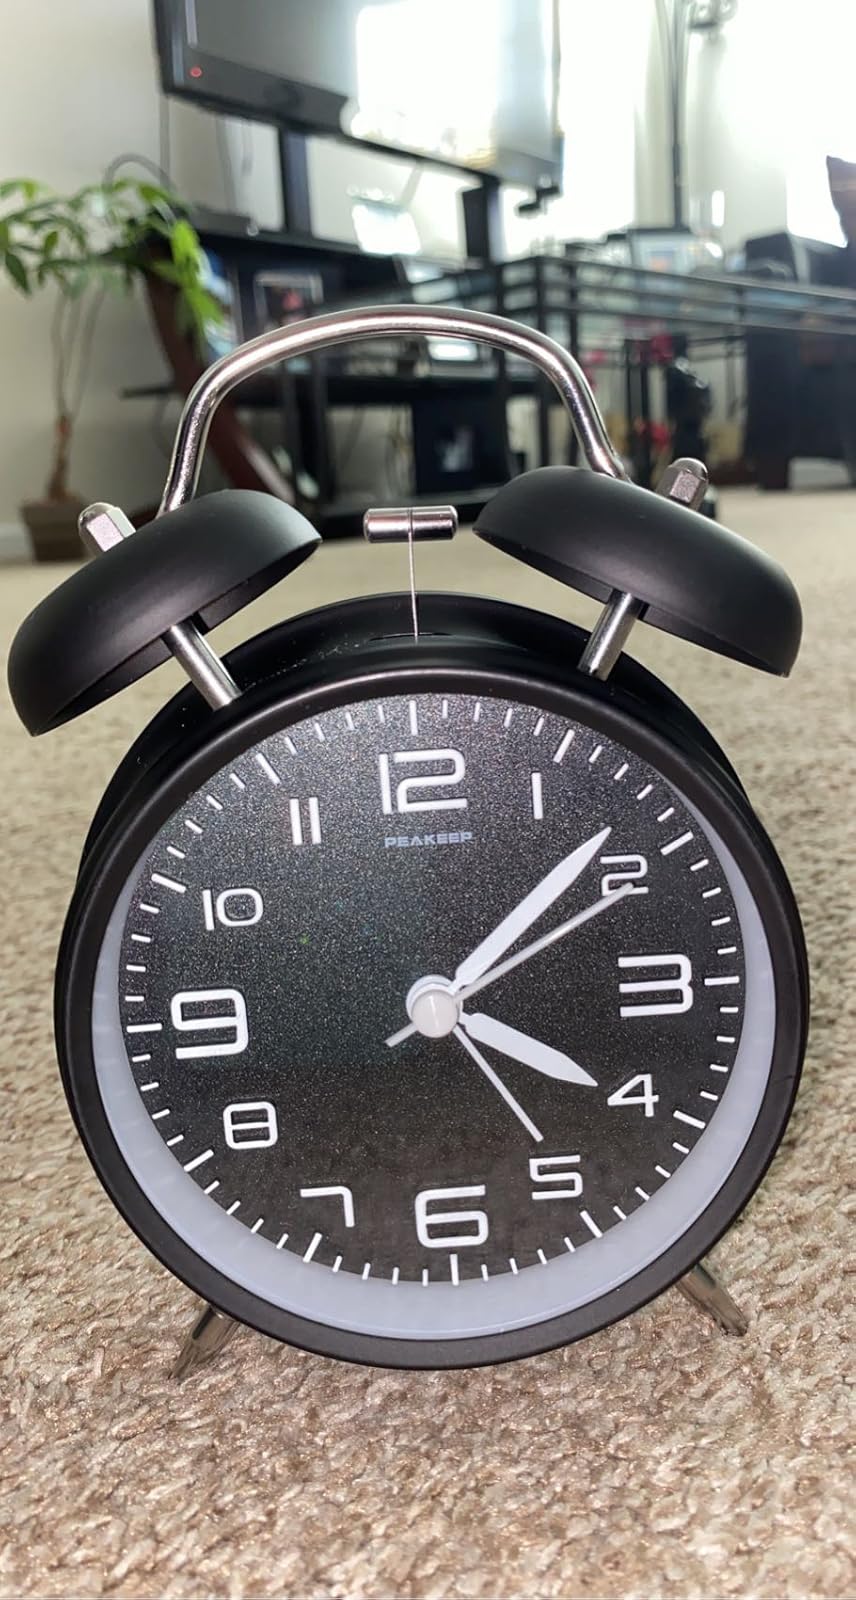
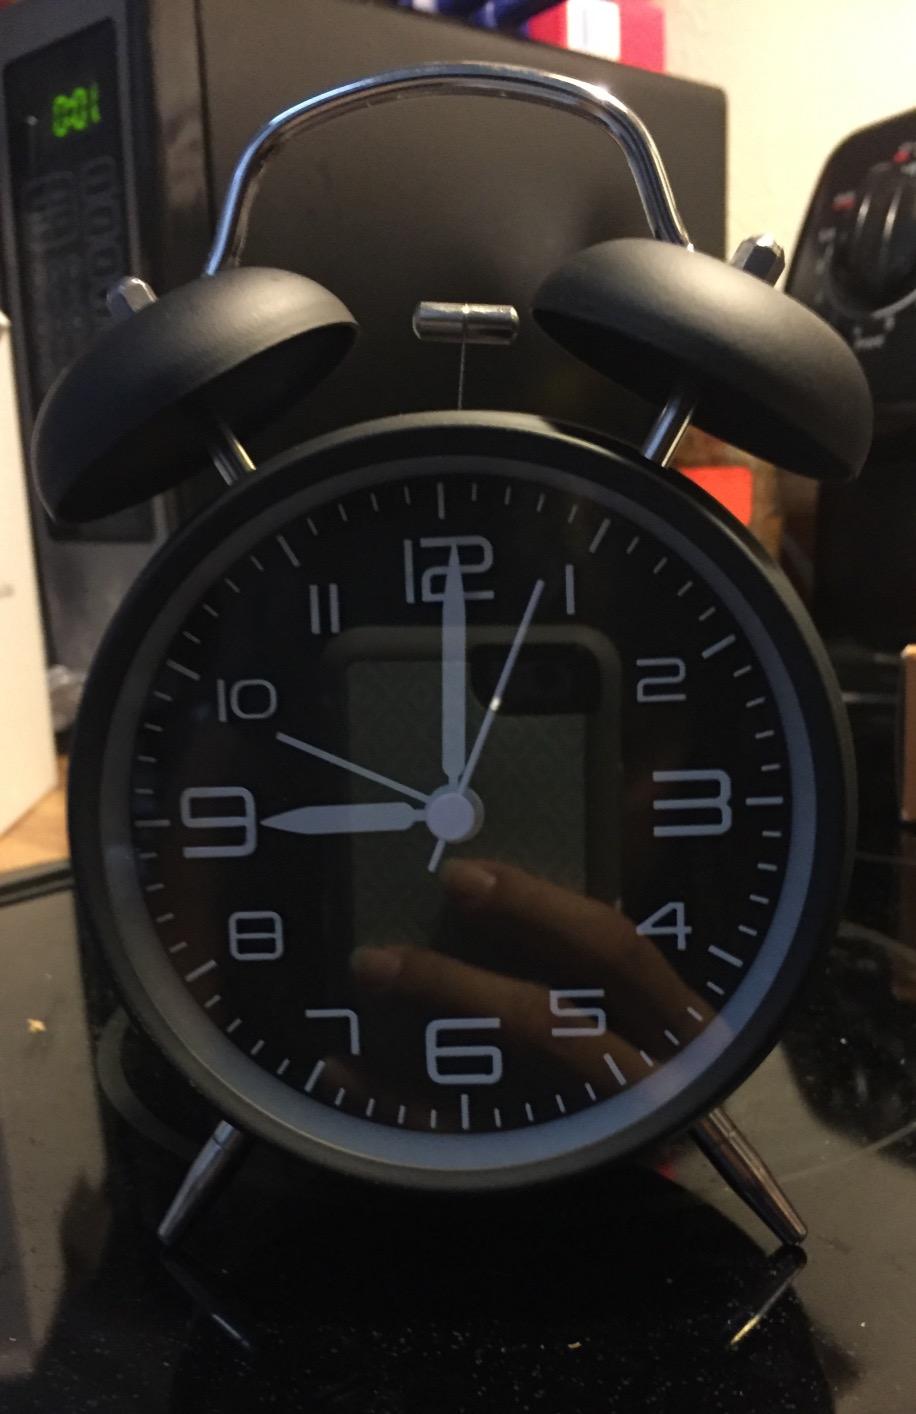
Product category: clock
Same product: yes